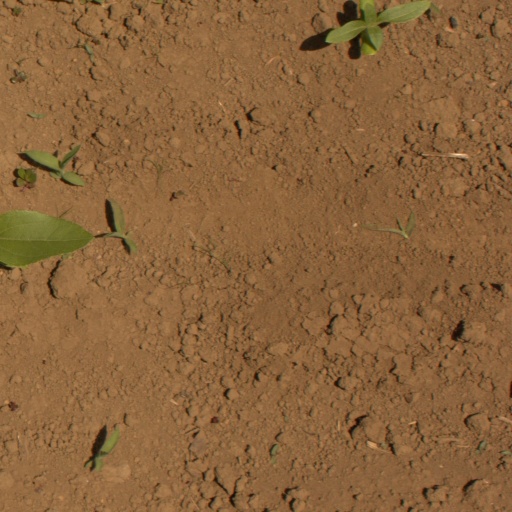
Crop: Jerusalem artichoke